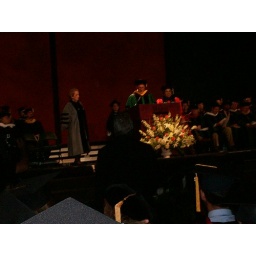
Madeleine K. Albright [commencement speaker] standing on far left and President Shalala standing on far right in orange